Taylor-Rostow Report

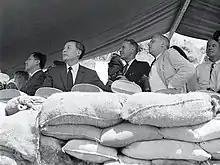
Taylor (center) and Rostow (right) in South Vietnam with Nguyễn Đình Thuận (left front)

The decision to send Taylor and Rostow to Vietnam arose out of, and the agenda for their trip was set in, a National Security Council meeting on October 11. Their mission was to look into the feasibility of the following plans, from both political and military standpoints: